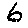
Label: 6